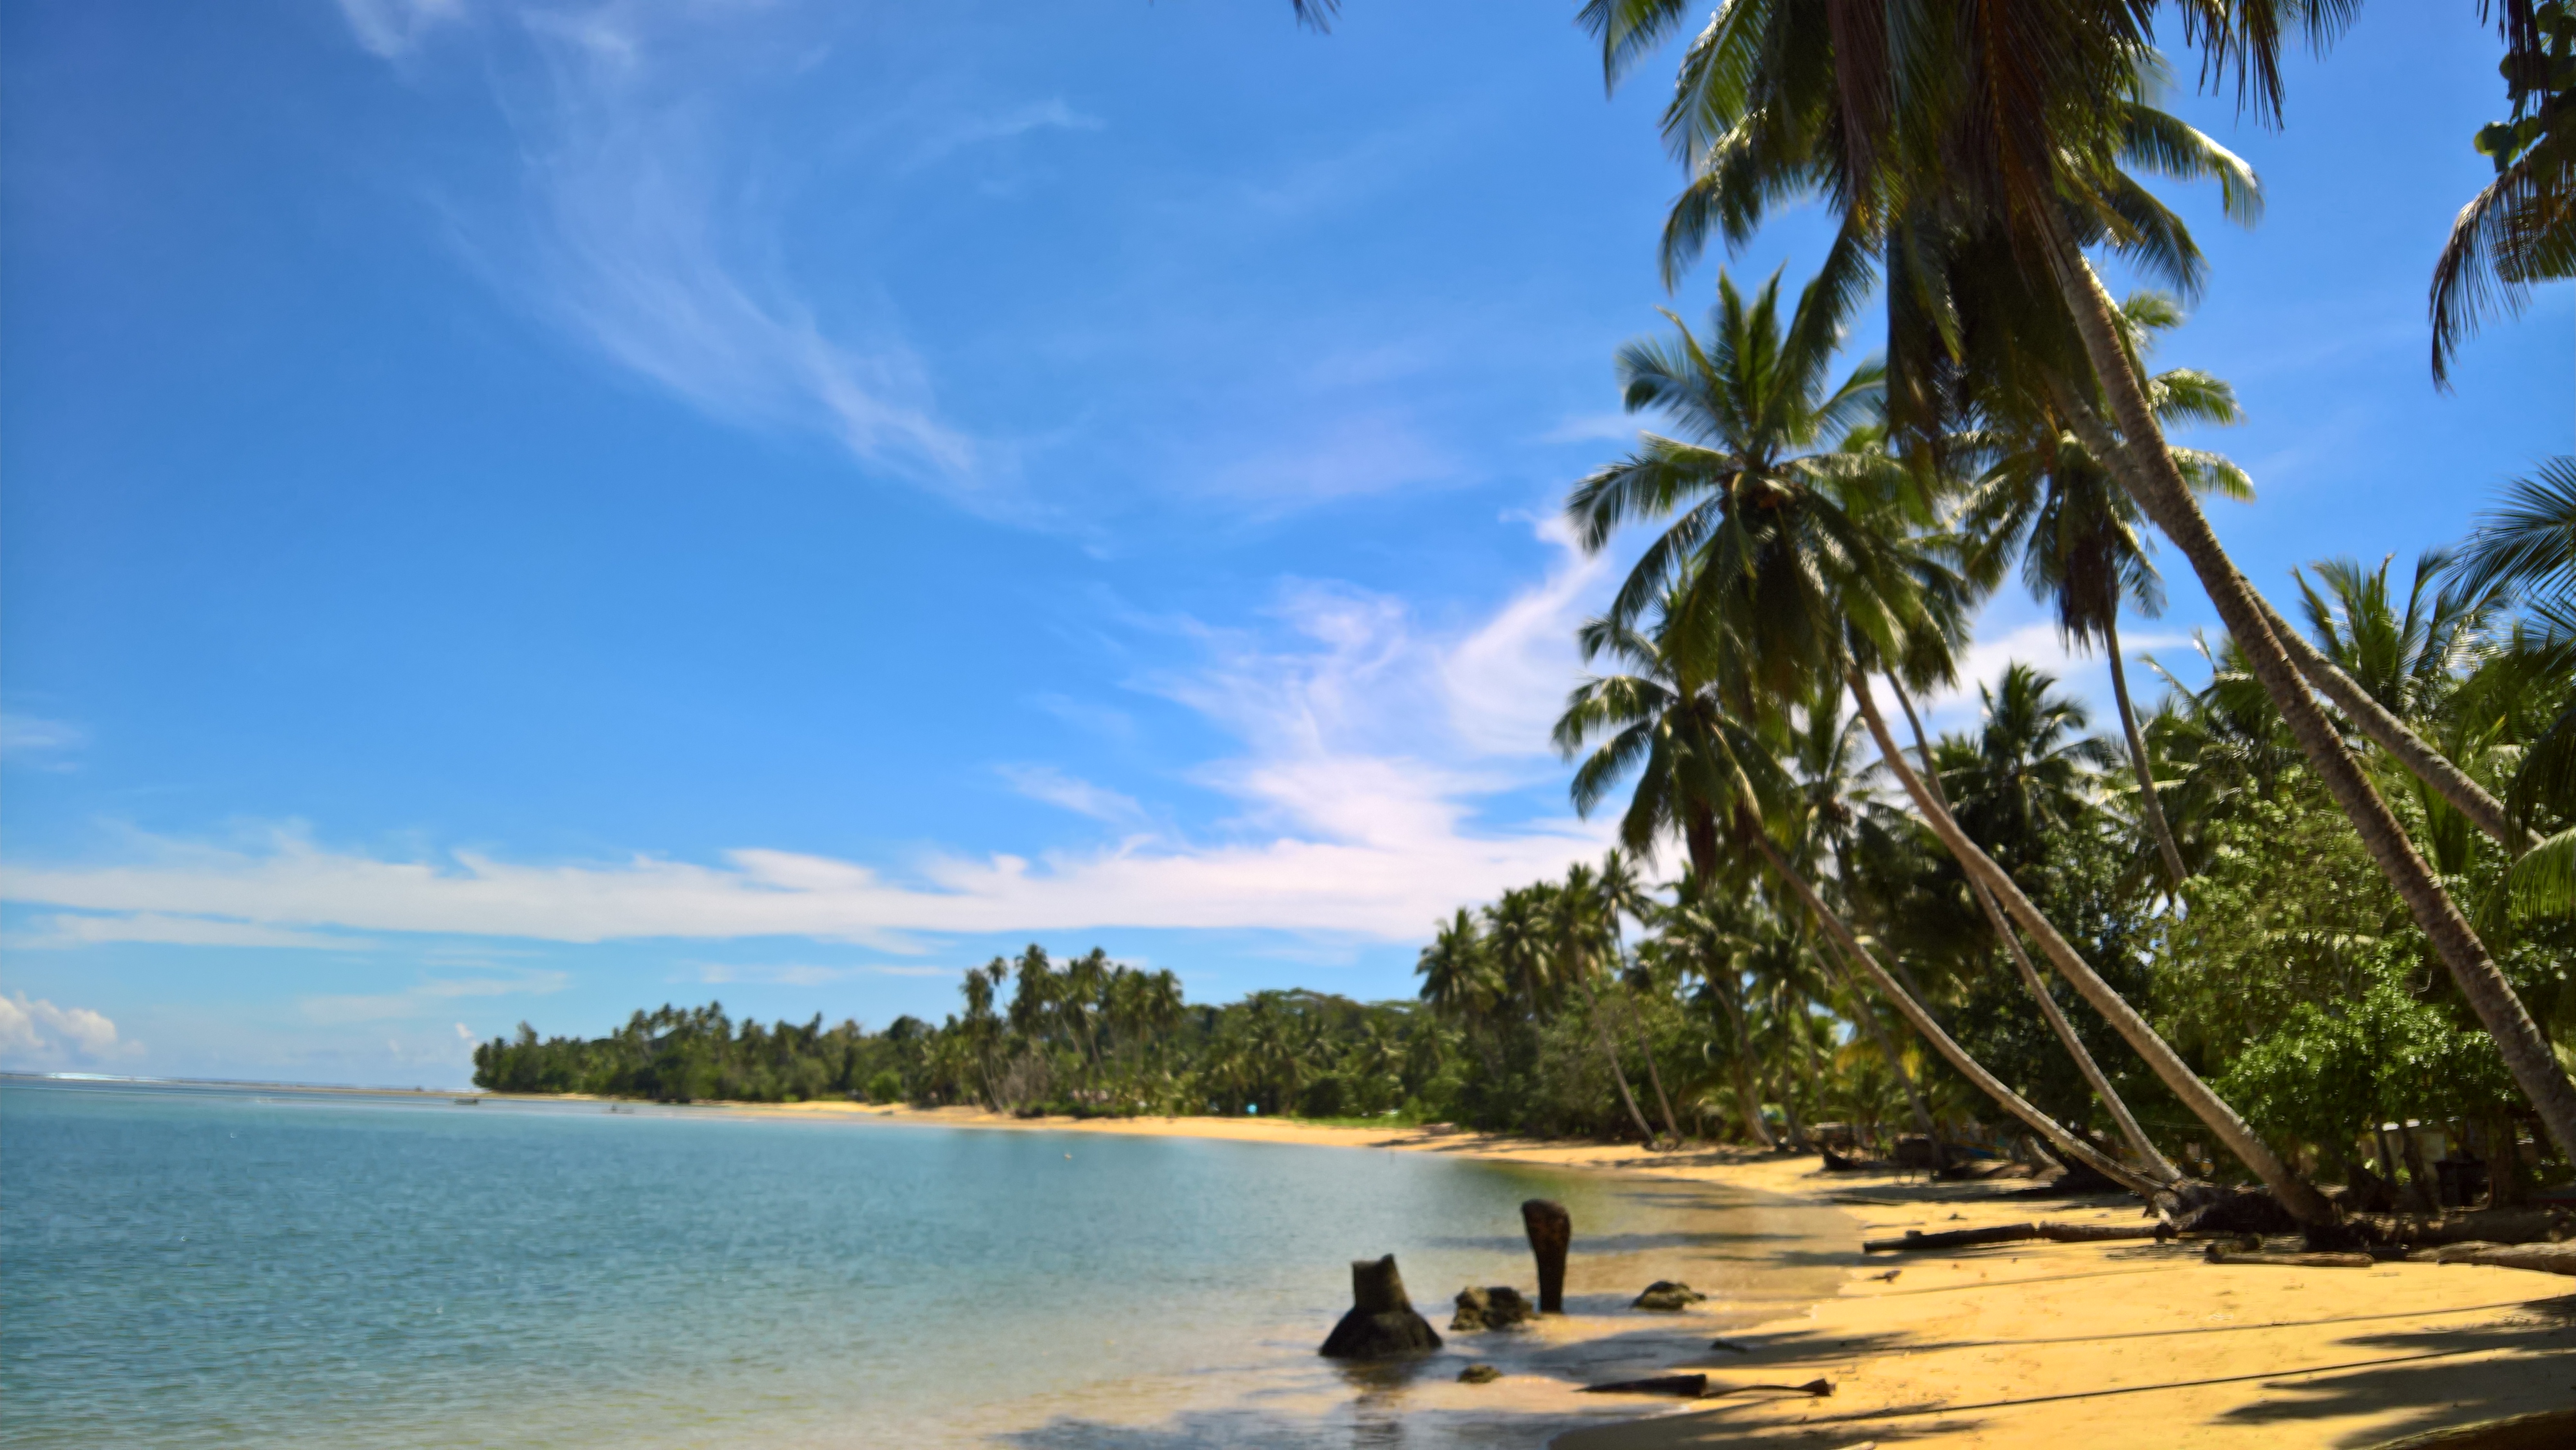
cloud, sky, sea, coconut, nature, clear, body of water, tropics, caribbean, coastal and oceanic landforms, shore, coast, ocean, water, palm tree, arecales, beach, tree, vacation, tourism, bay, lagoon, island, water resources, calm, computer wallpaper